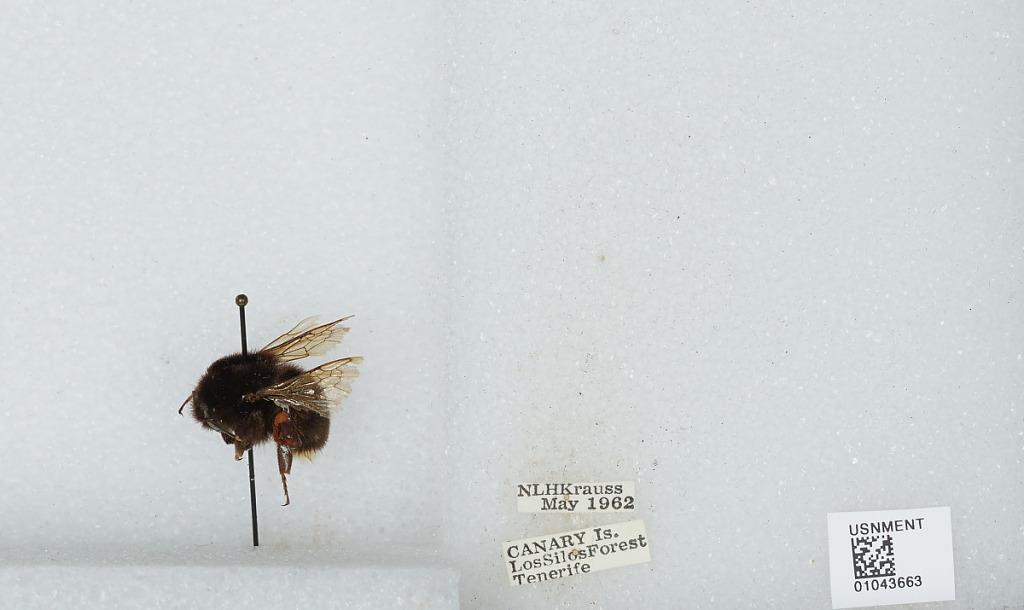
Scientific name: Bombus sp.
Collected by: N. Krauss
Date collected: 1962-5-
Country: Spain
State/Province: Canary Islands
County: Santa Cruz de Tenerife
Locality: Los Silos Forest
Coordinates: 28.3662, -16.8177